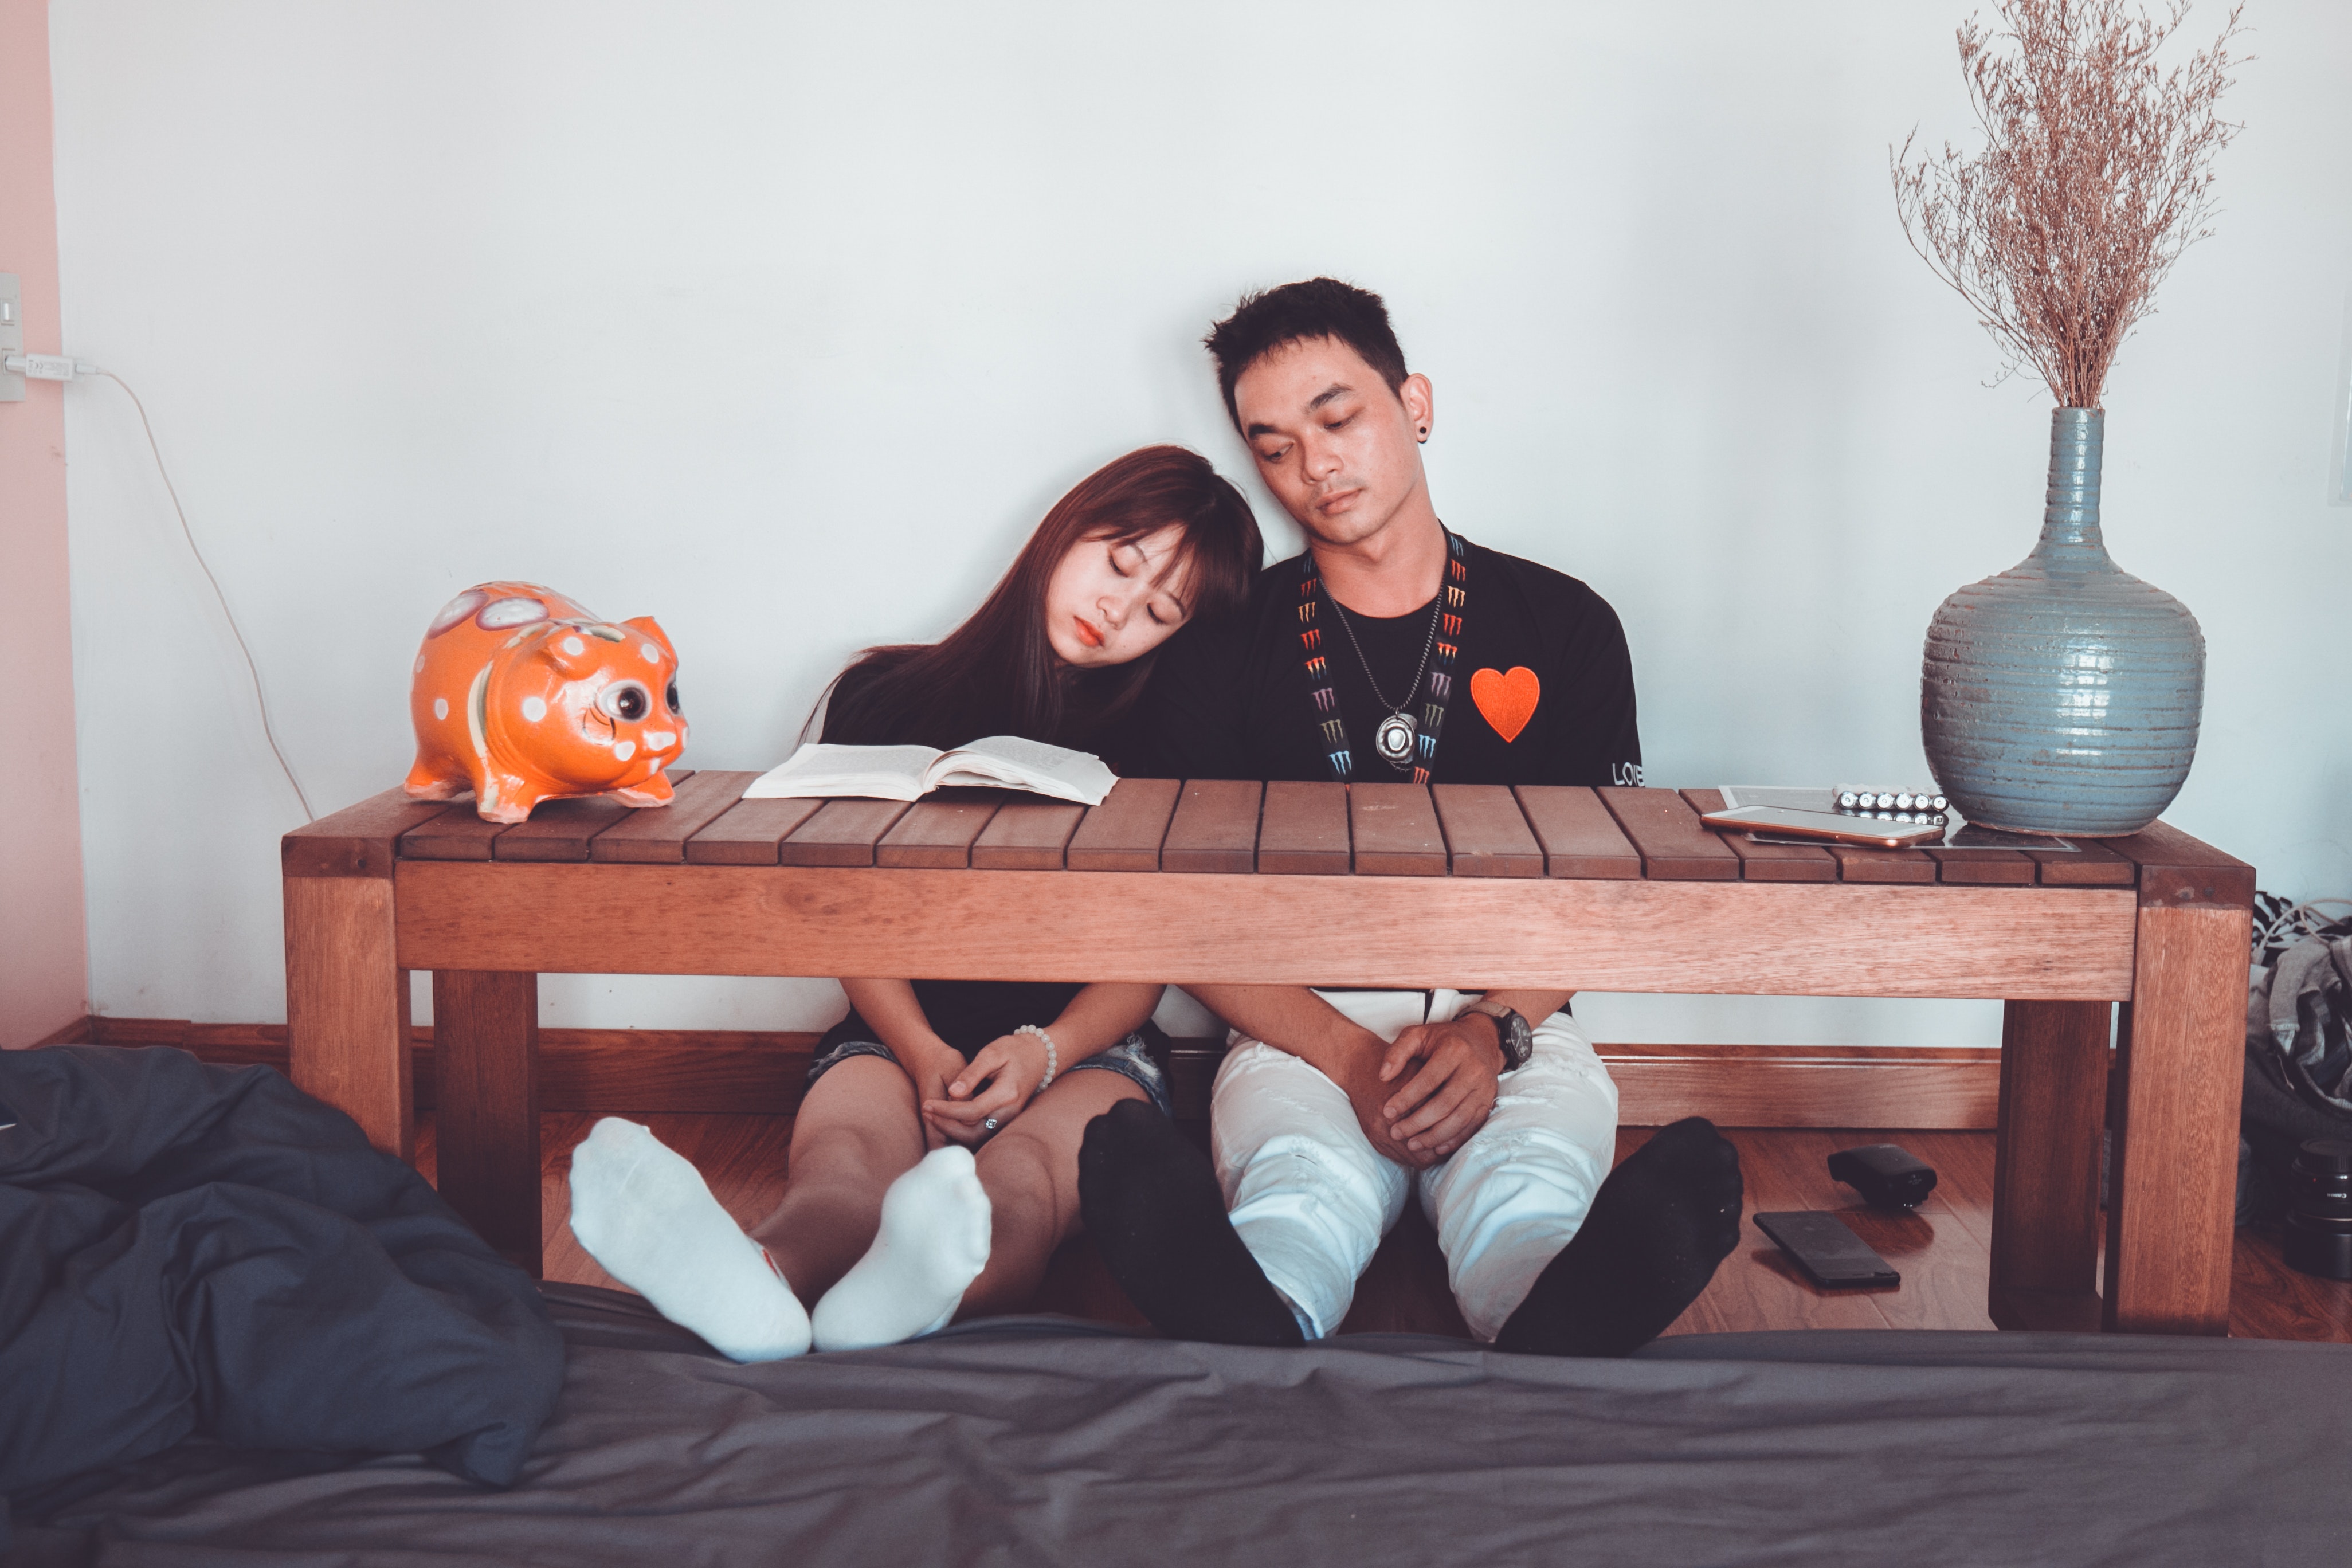
room, furniture, bed, table, sitting, couch, wood, leisure, nightstand